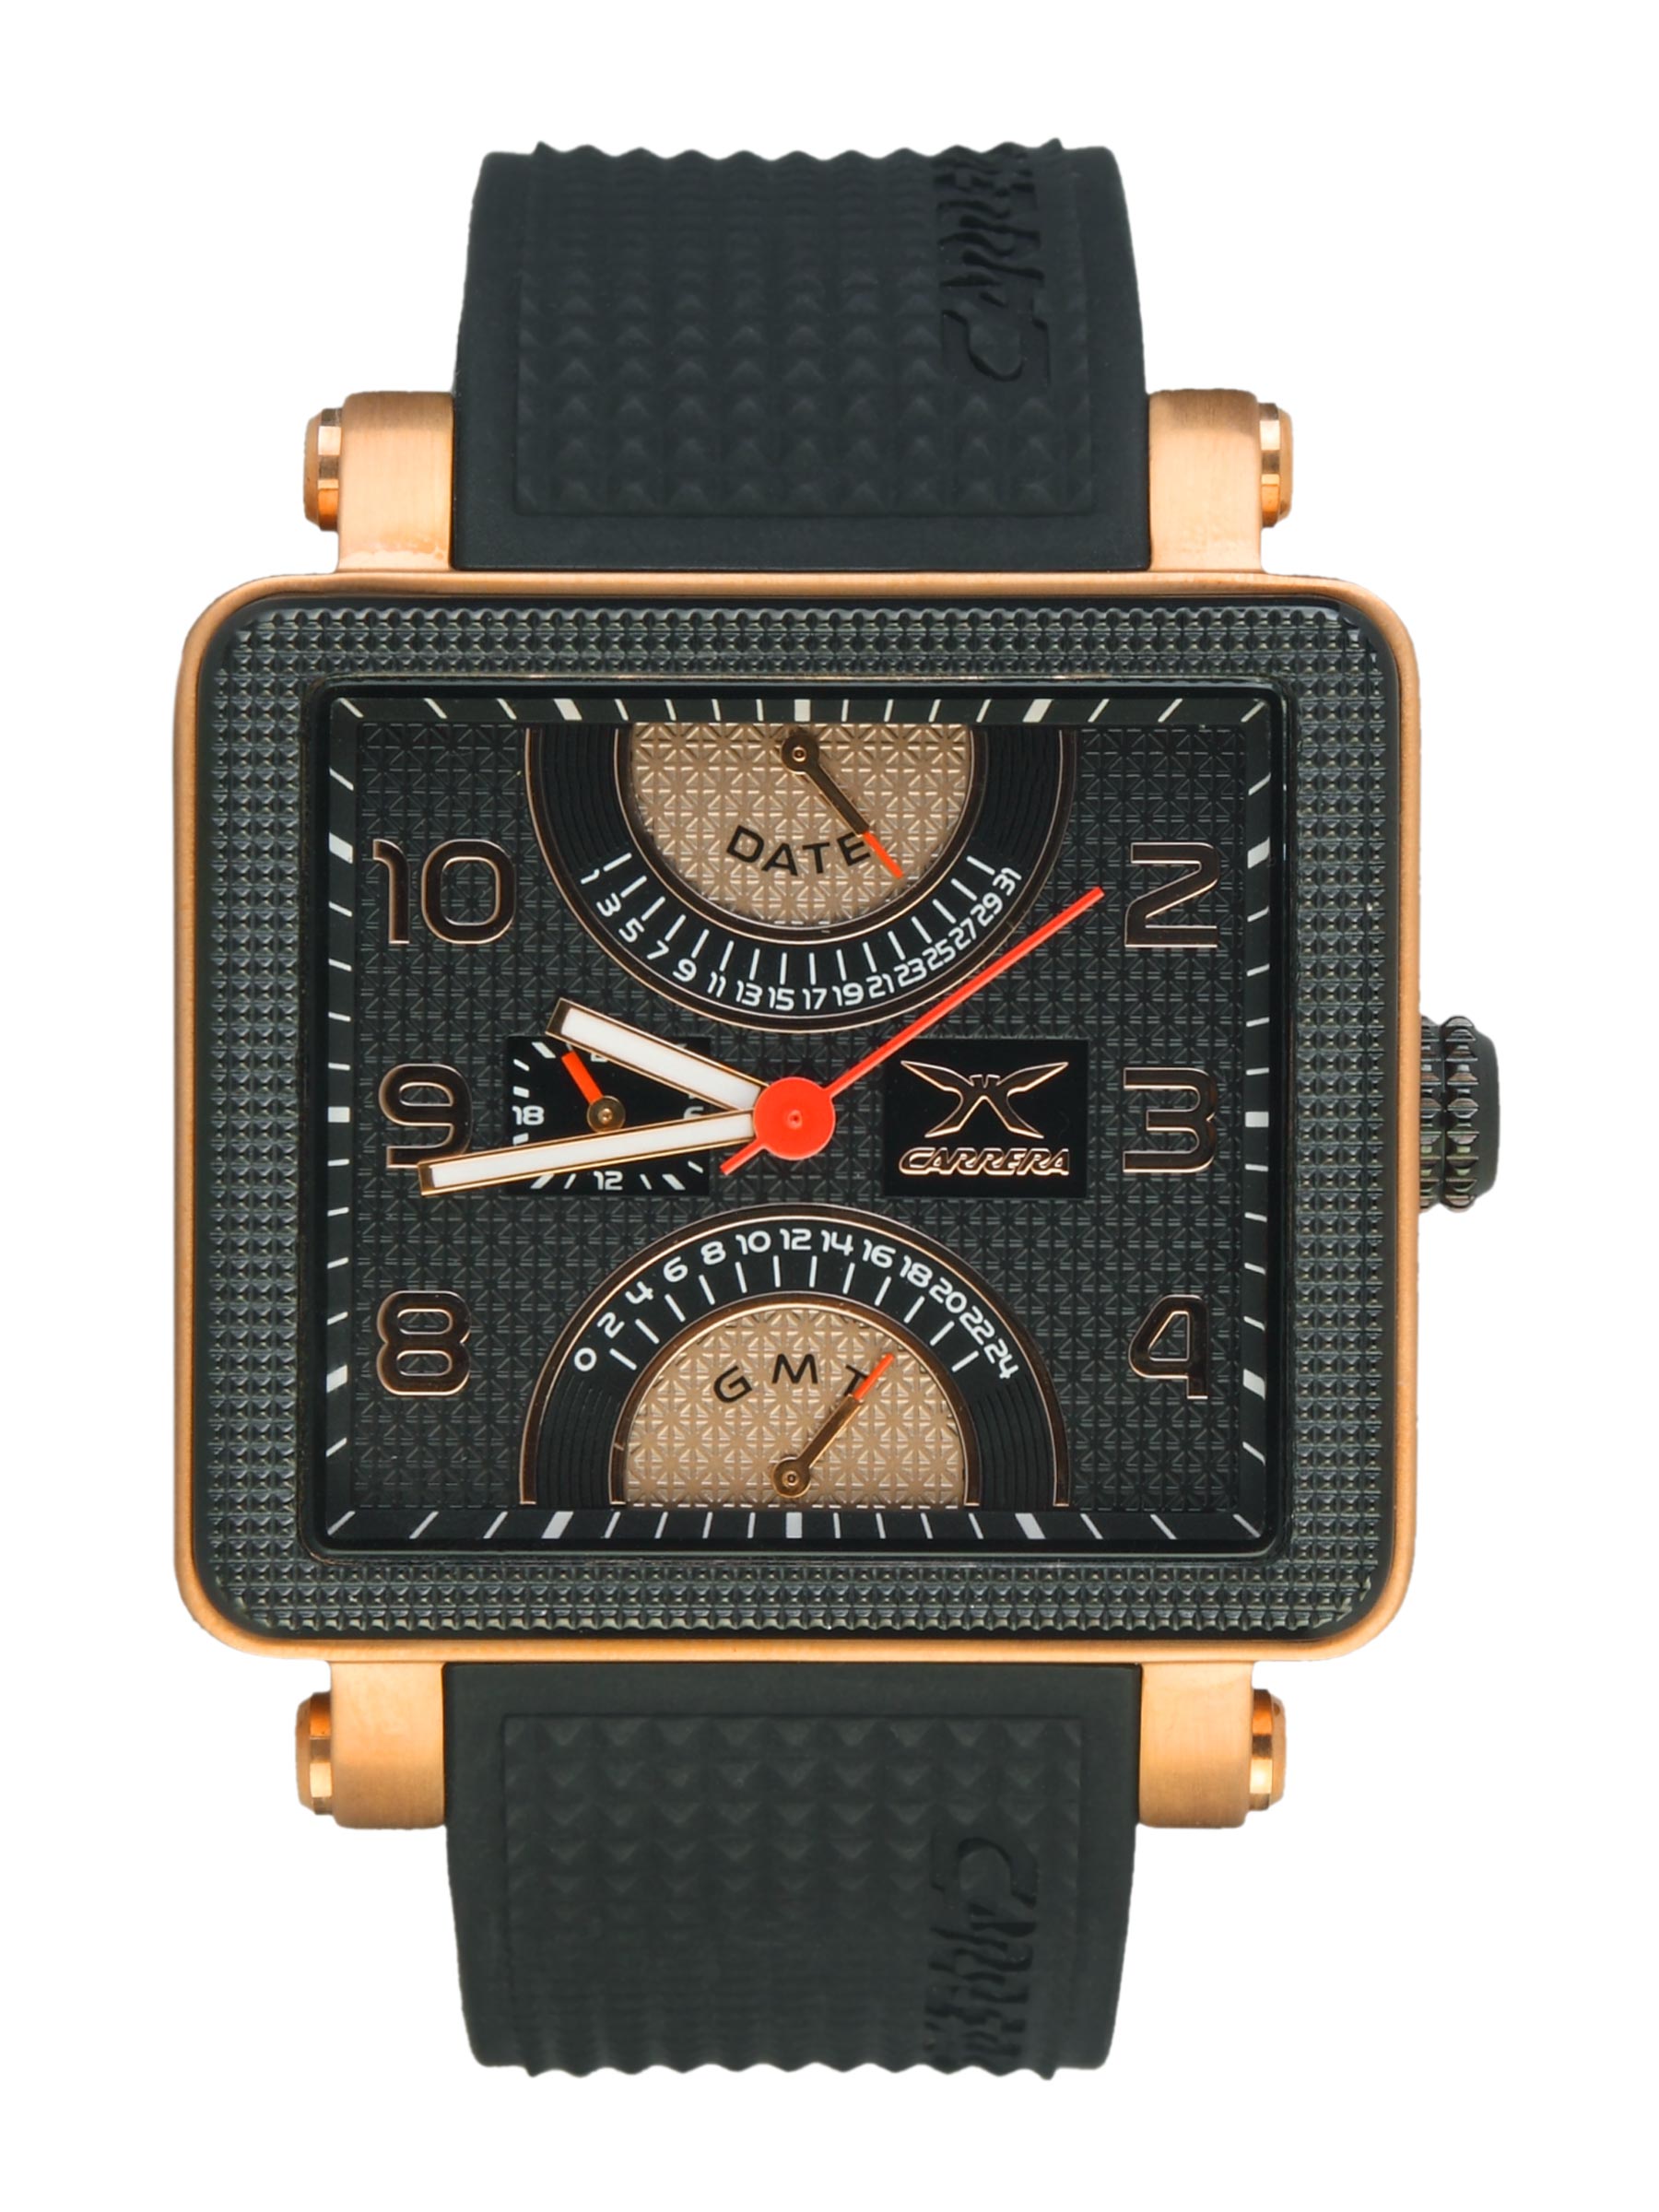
Carrera Men Black Watch
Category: Accessories / Watches / Watches
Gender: Men
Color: Black
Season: Winter 2016
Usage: Casual